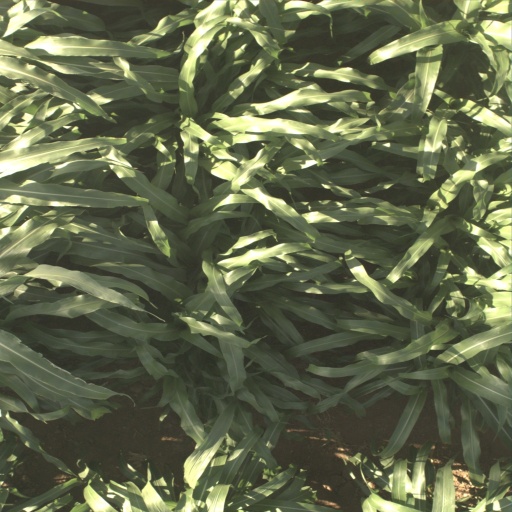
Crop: sorghum